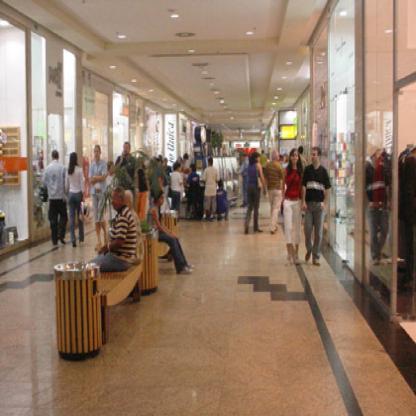
Scene: Indoor